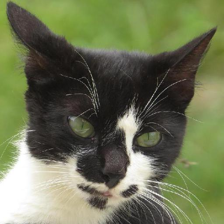
Label: animals